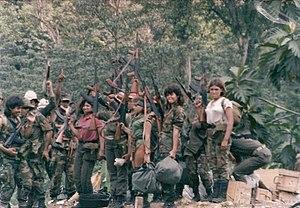
Les Contras, appelés aussi « Résistance nationale », étaient des groupes armés en guerre contre le gouvernement sandiniste au Nicaragua. Le soutien que donnait les États-Unis à ces groupes sera fortement médiatisé par le scandale de l'affaire Iran-Contra.